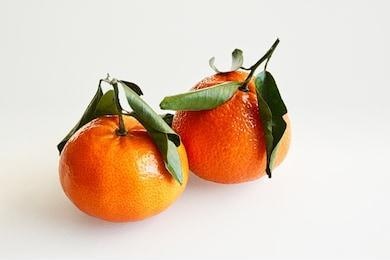
Label: mandarine